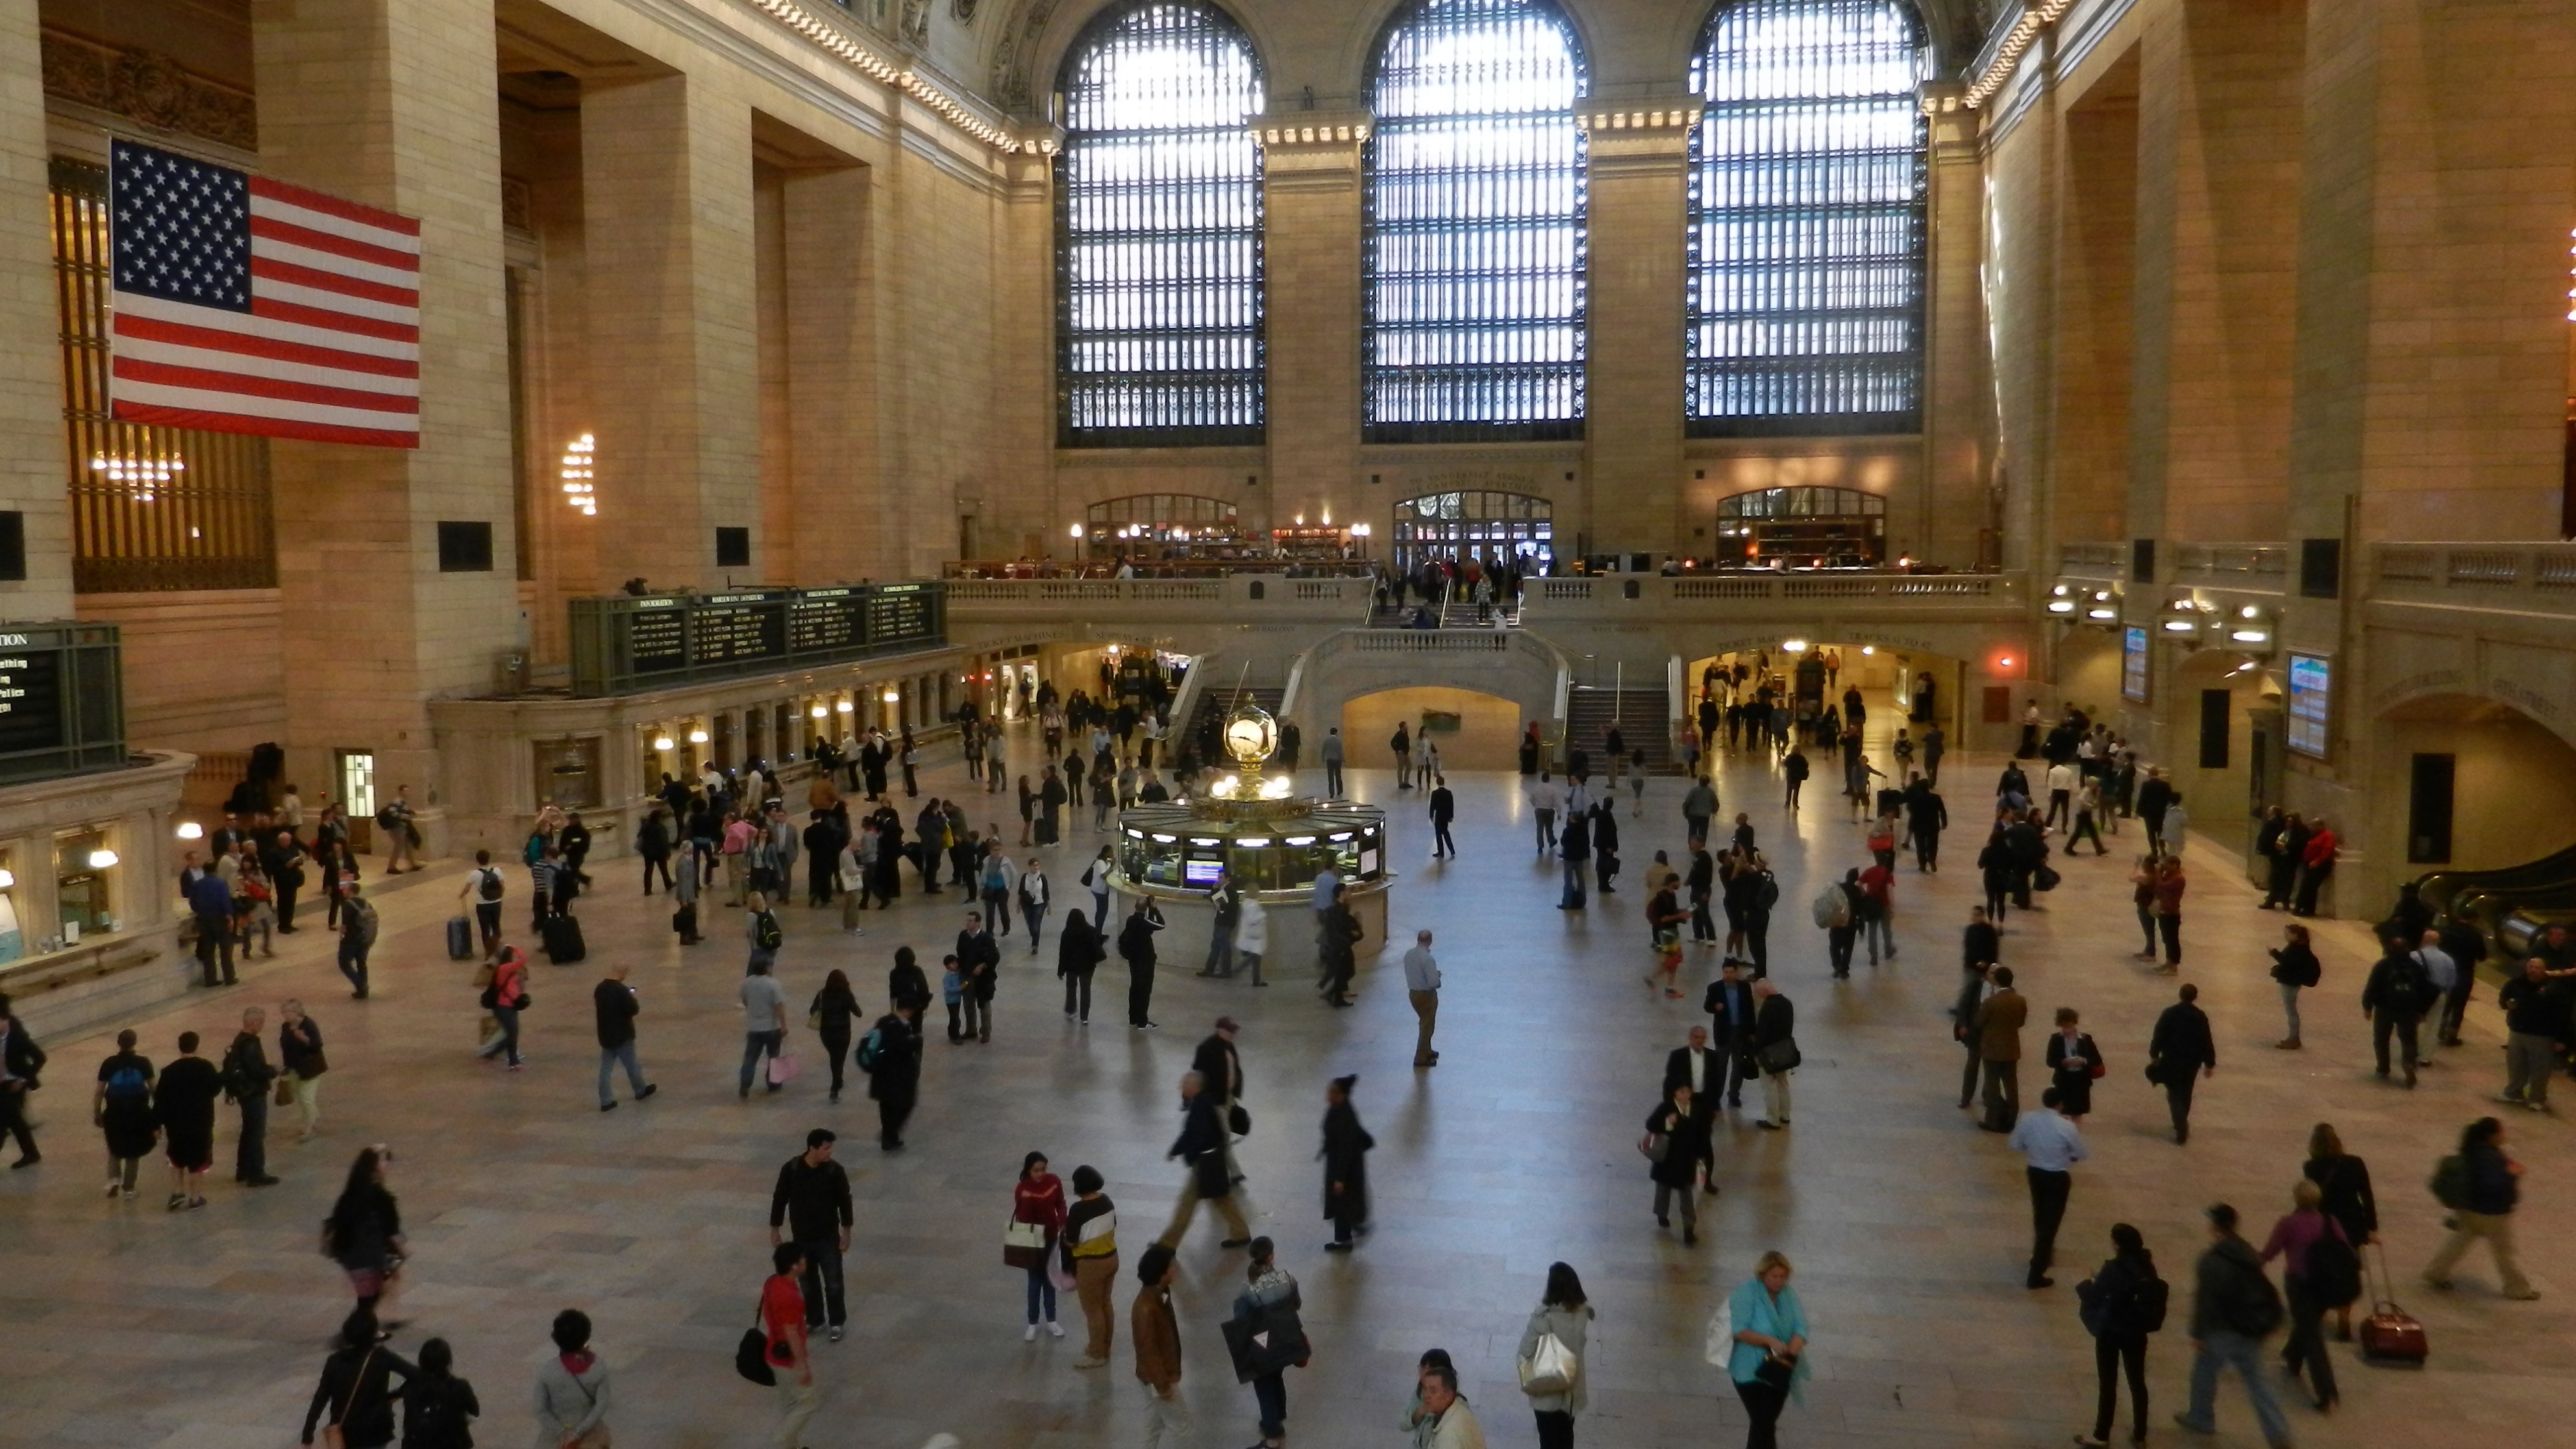
people, building, new york, manhattan, crowd, plaza, station, grand central terminal, united states, town square, tourist attraction, shopping mall, ice rink